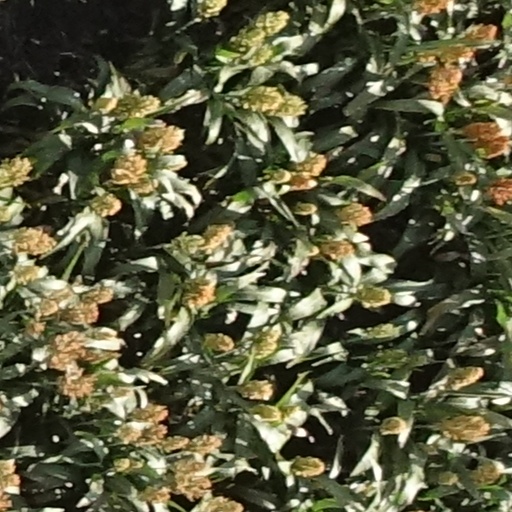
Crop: sorghum